Charles Lewandoski

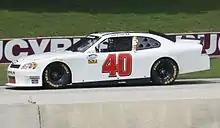
Lewandoski racing for Key Motorsports in 2011

Lewandoski started his career in Quarter Midgets at the age of five, racing at the Little T Speedway and in the Silver City Quarter Midget Club, both in Connecticut. Later, he moved to the Whip City Speedway in Massachusetts, where he competed in various Sprint Car divisions, winning several races in the top-level 600cc Sprint class.